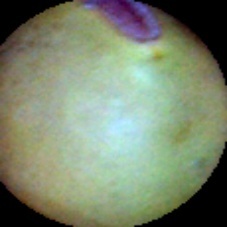
Label: Immature